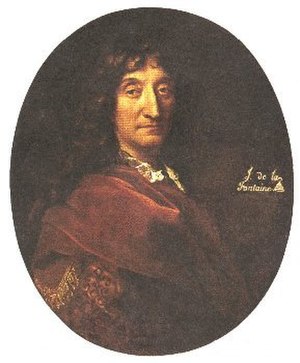
Jean de La Fontaine / Liv og virke
Portræt av La Fontaine tilskrevet François de Troy.
Jean de La Fontaine var en fransk forfatter af fabler og en af de mest læste franske poeter i 1600-tallet. Han er kendt først og fremmest for sine Fabler, som blev et litterært forbillede for efterfølgende fabulister over hele Europa og talrige alternative versioner i Frankrig. Hans fabel om bjørnen og gartneren er ophav til udtrykket bjørnetjeneste.